The Gambia

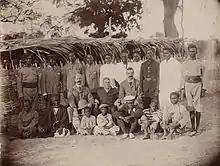
The British Governor, George Chardin Denton (1901–1911), and his party, 1905

In the ensuing years, Bathurst (now Banjul) was at times under the jurisdiction of the British Governor-General in Sierra Leone. In 1888, The Gambia became a separate colony.